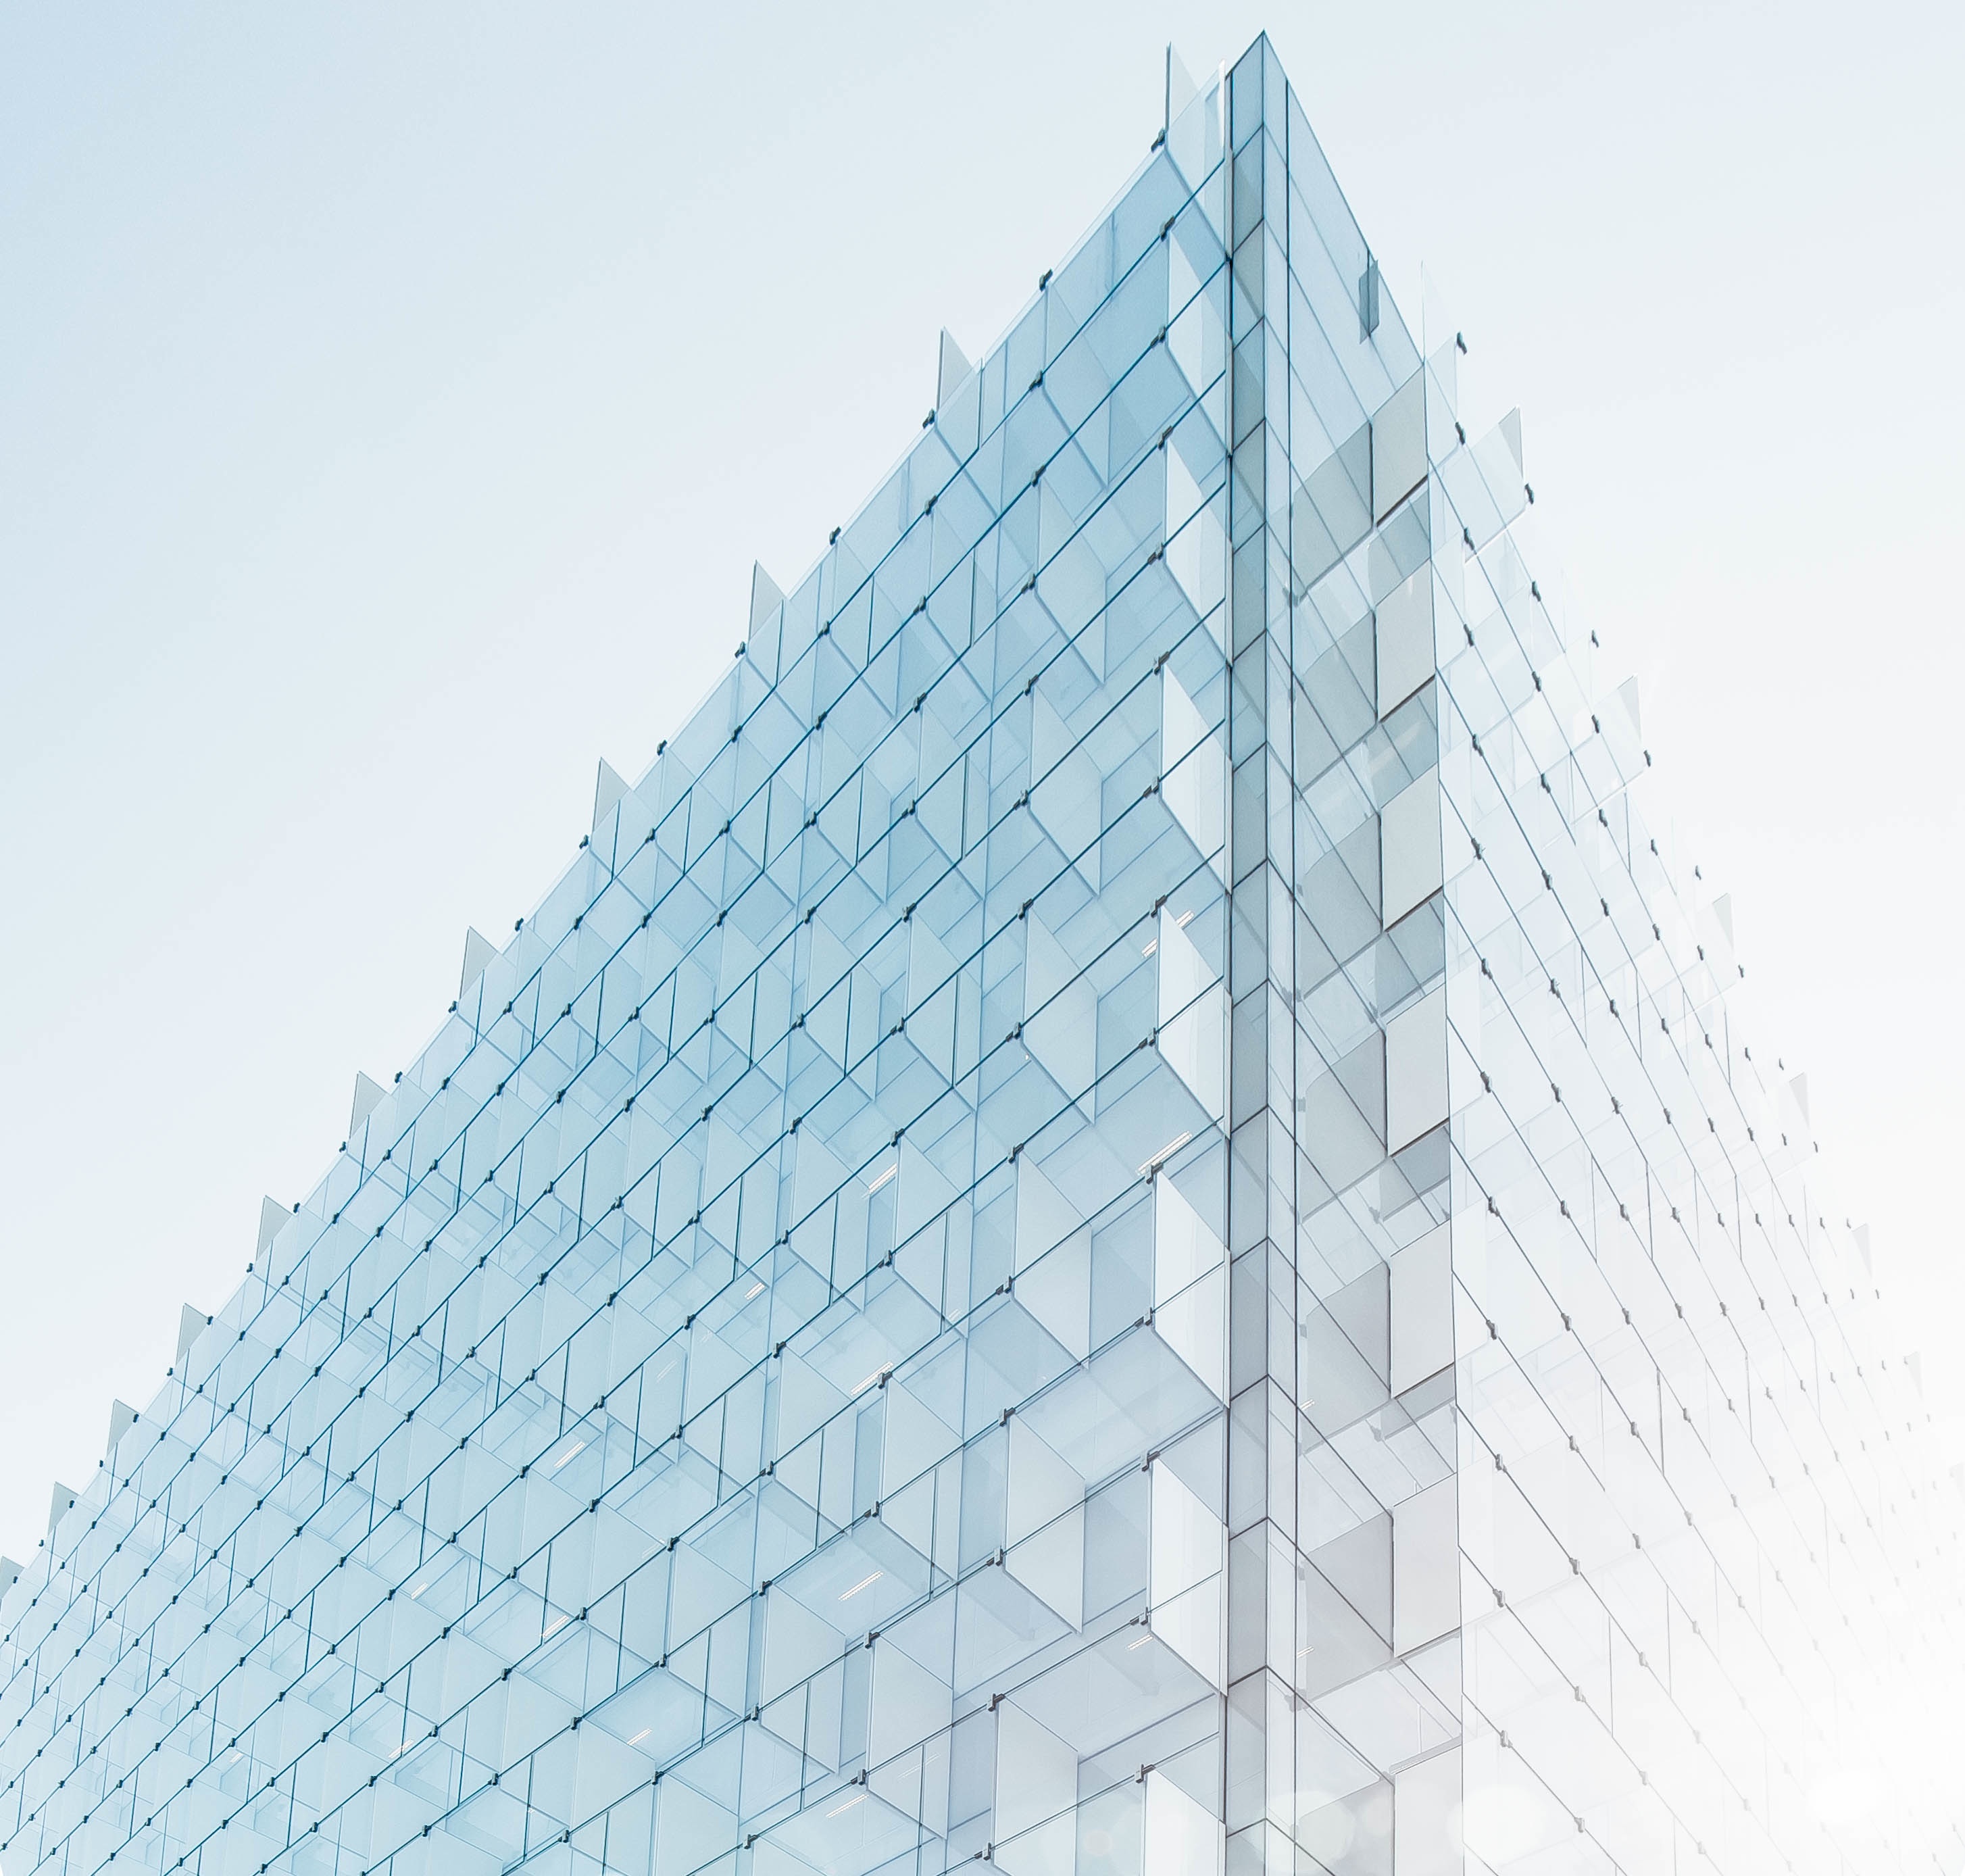
architecture, white, building, skyscraper, line, tower, geometry, landmark, facade, tower block, block, symmetry, commercial building, headquarters, condominium, brutalist architecture